The Empty Library

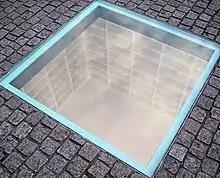
"The Empty Library" (1995) by Micha Ullman

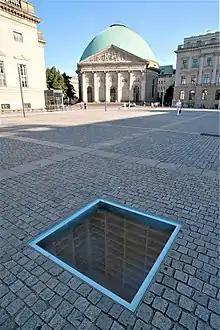
The memorial, with St. Hedwig's Cathedral behind

The Empty Library (1995), also known as Bibliothek or simply "Library," is a public memorial by Israeli sculptor Micha Ullman dedicated to the remembrance of the Nazi book burnings that took place in the Bebelplatz in Berlin, Germany on May 10, 1933. The memorial is set into the cobblestones of the plaza and contains a collection of empty subterranean bookcases.